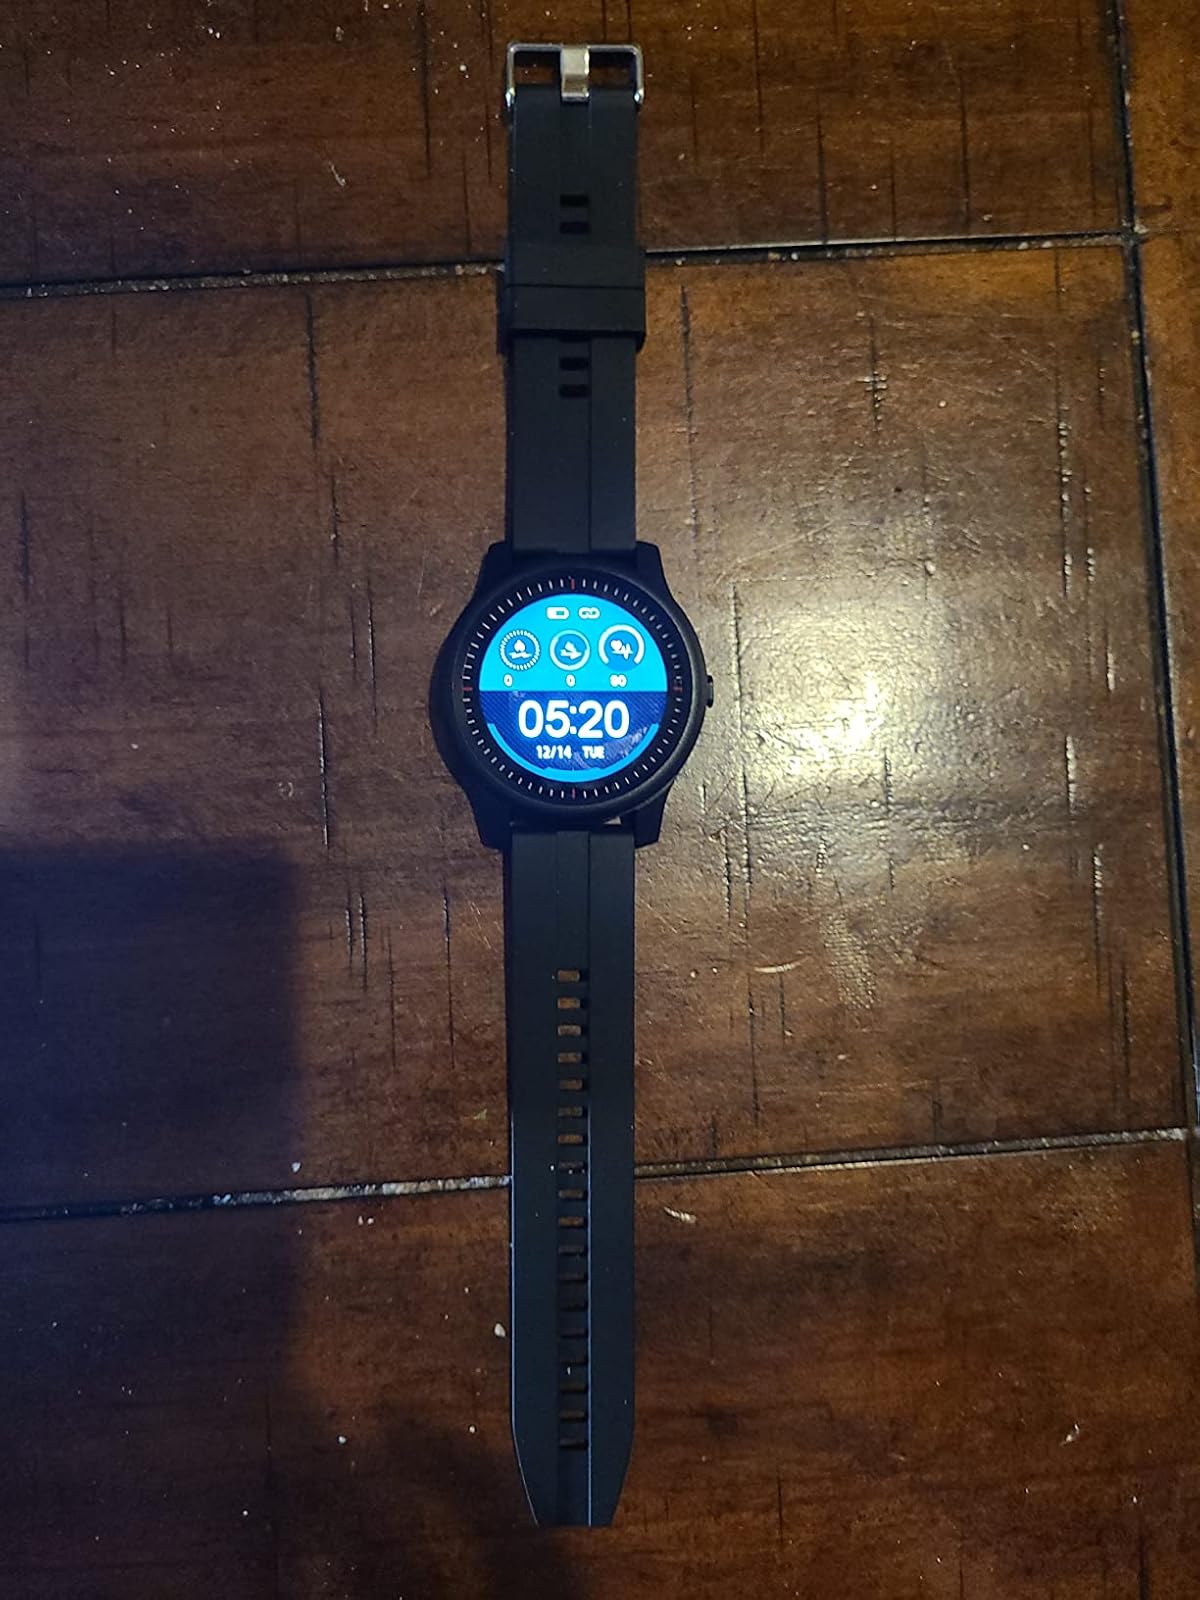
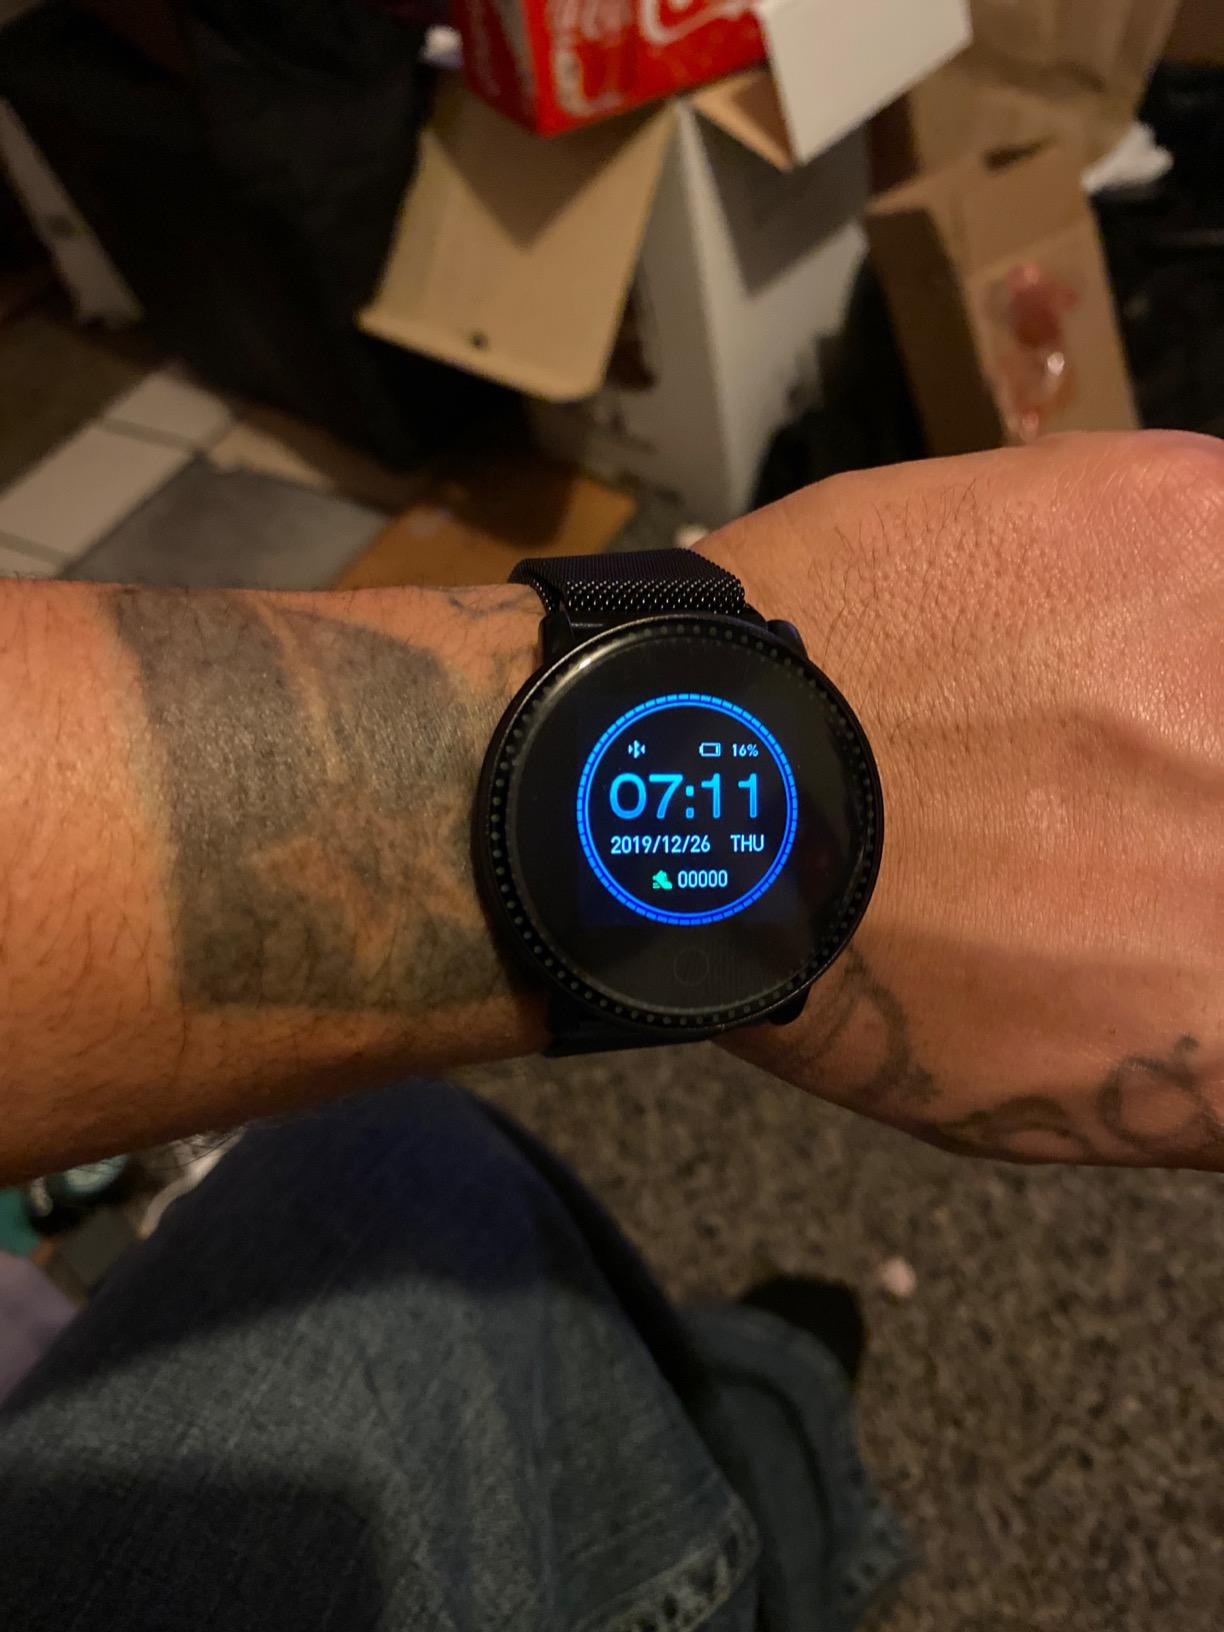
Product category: smartwatch
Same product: no